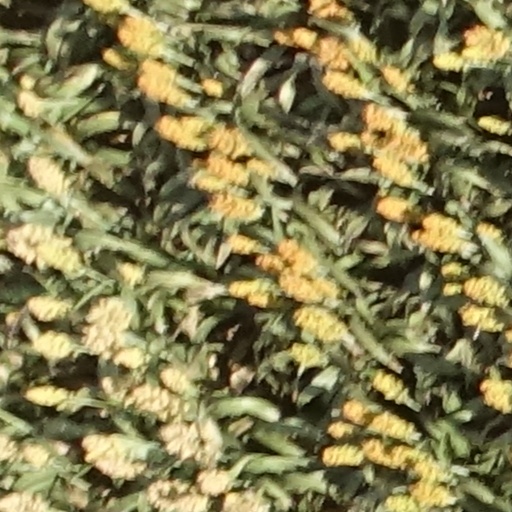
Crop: sorghum